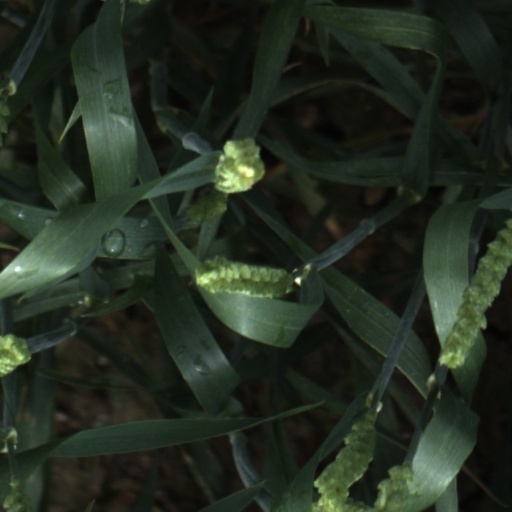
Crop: wheat